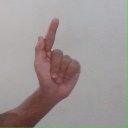
अक्षर: ळ